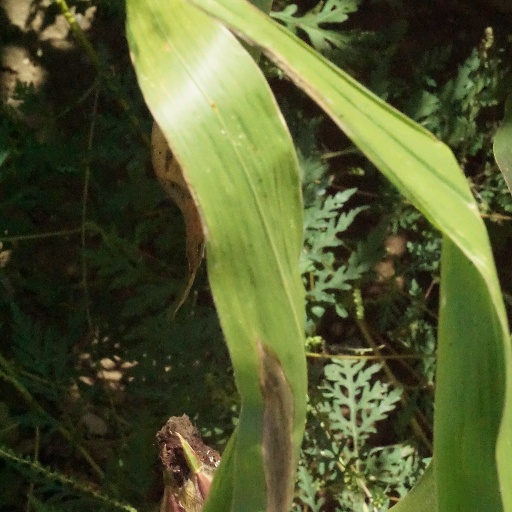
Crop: maize; corn